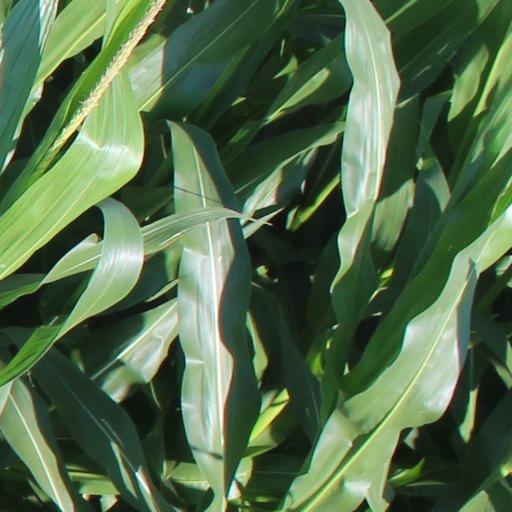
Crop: maize; corn